Yö

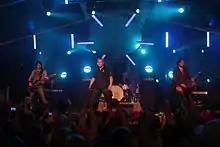
Yö in 2010

Yö is a Finnish rock band, formed in 1981 in Pori.